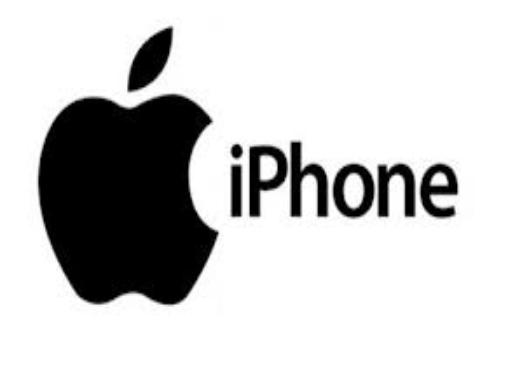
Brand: iPhone-1
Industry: Electronic